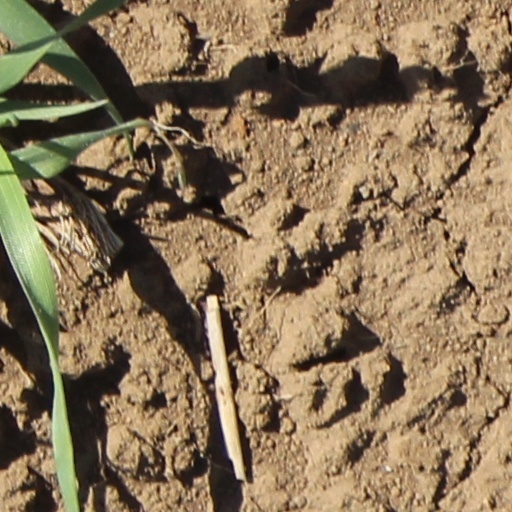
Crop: wheat